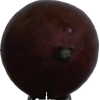
Label: gooseberry